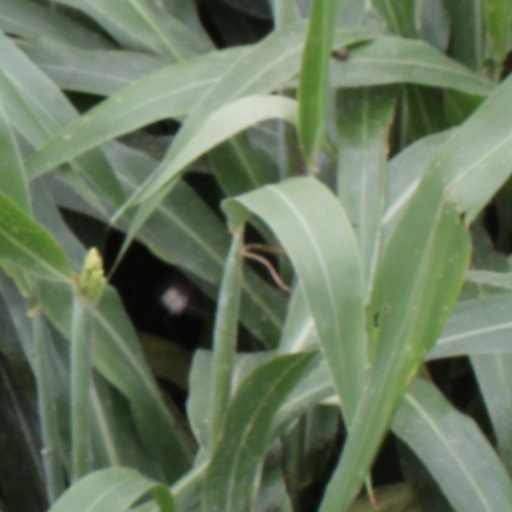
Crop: sorghum